Franklin Delano Roosevelt Park

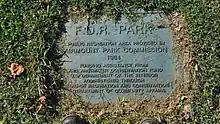
F.D.R. Park - Public recreation area provided by Fairmount Park Commission - 1984 - Funding Assistance from Land and Water Conservation Fund, U.S. Department of the Interior, Administered through Bureau of Recreation and Conservation, Department of Community Affairs

The park was built to the design of Olmsted Brothers, the firm of Frederick Law Olmsted Jr. and John Charles Olmsted in the early 20th century. The parkland was reclaimed mostly from marshlands of Greenwich Island, one of several islands in the area created by river channels present in the 18th and 19th centuries. The use of the park for the Sesquicentennial Exposition in 1926 and subsequent improvements have moderately changed the original design, keeping the main character of the park west of Broad Street. The original plan of the Olmsted Brothers still remains highly visible and significant west of Broad Street.